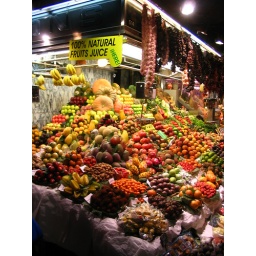
A wonderful fruit market in Barcelona, just beside the Rambla